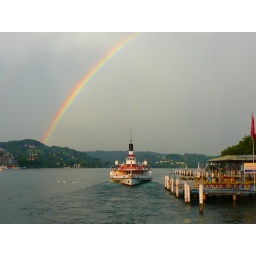
Rainbow over lake luzern and tour boat in Luzern Switzerland